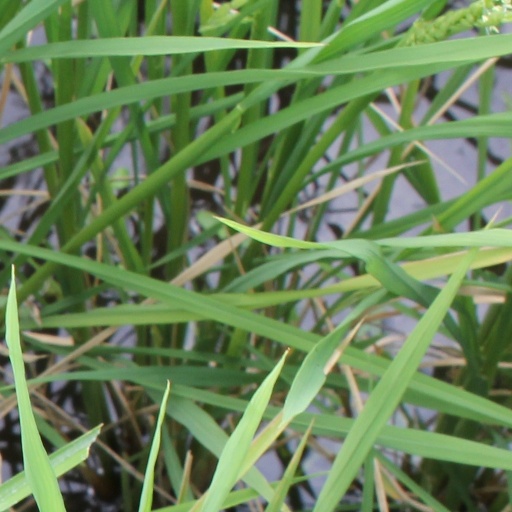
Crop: rice